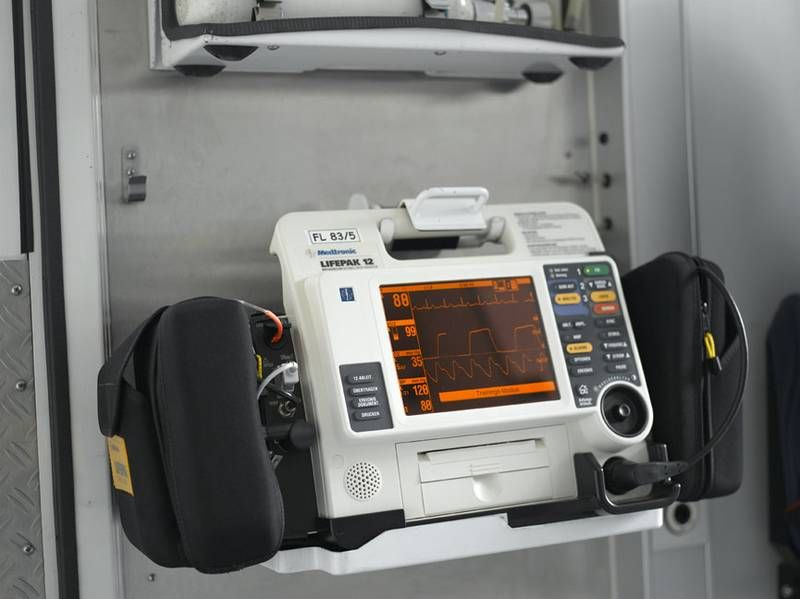
Biphasic defibrillator, ECG, NIBP SpO2 monitor
Specialty: biomedical engineering / devices